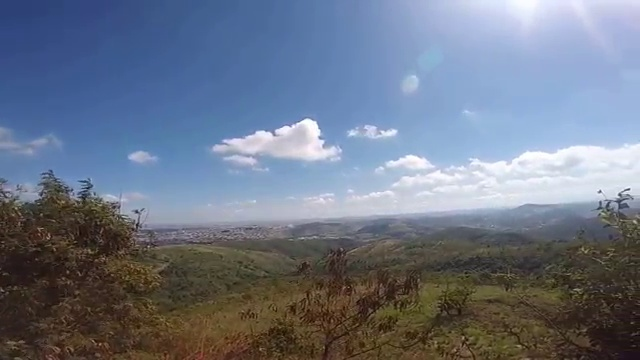
Fire: no
Smoke: no